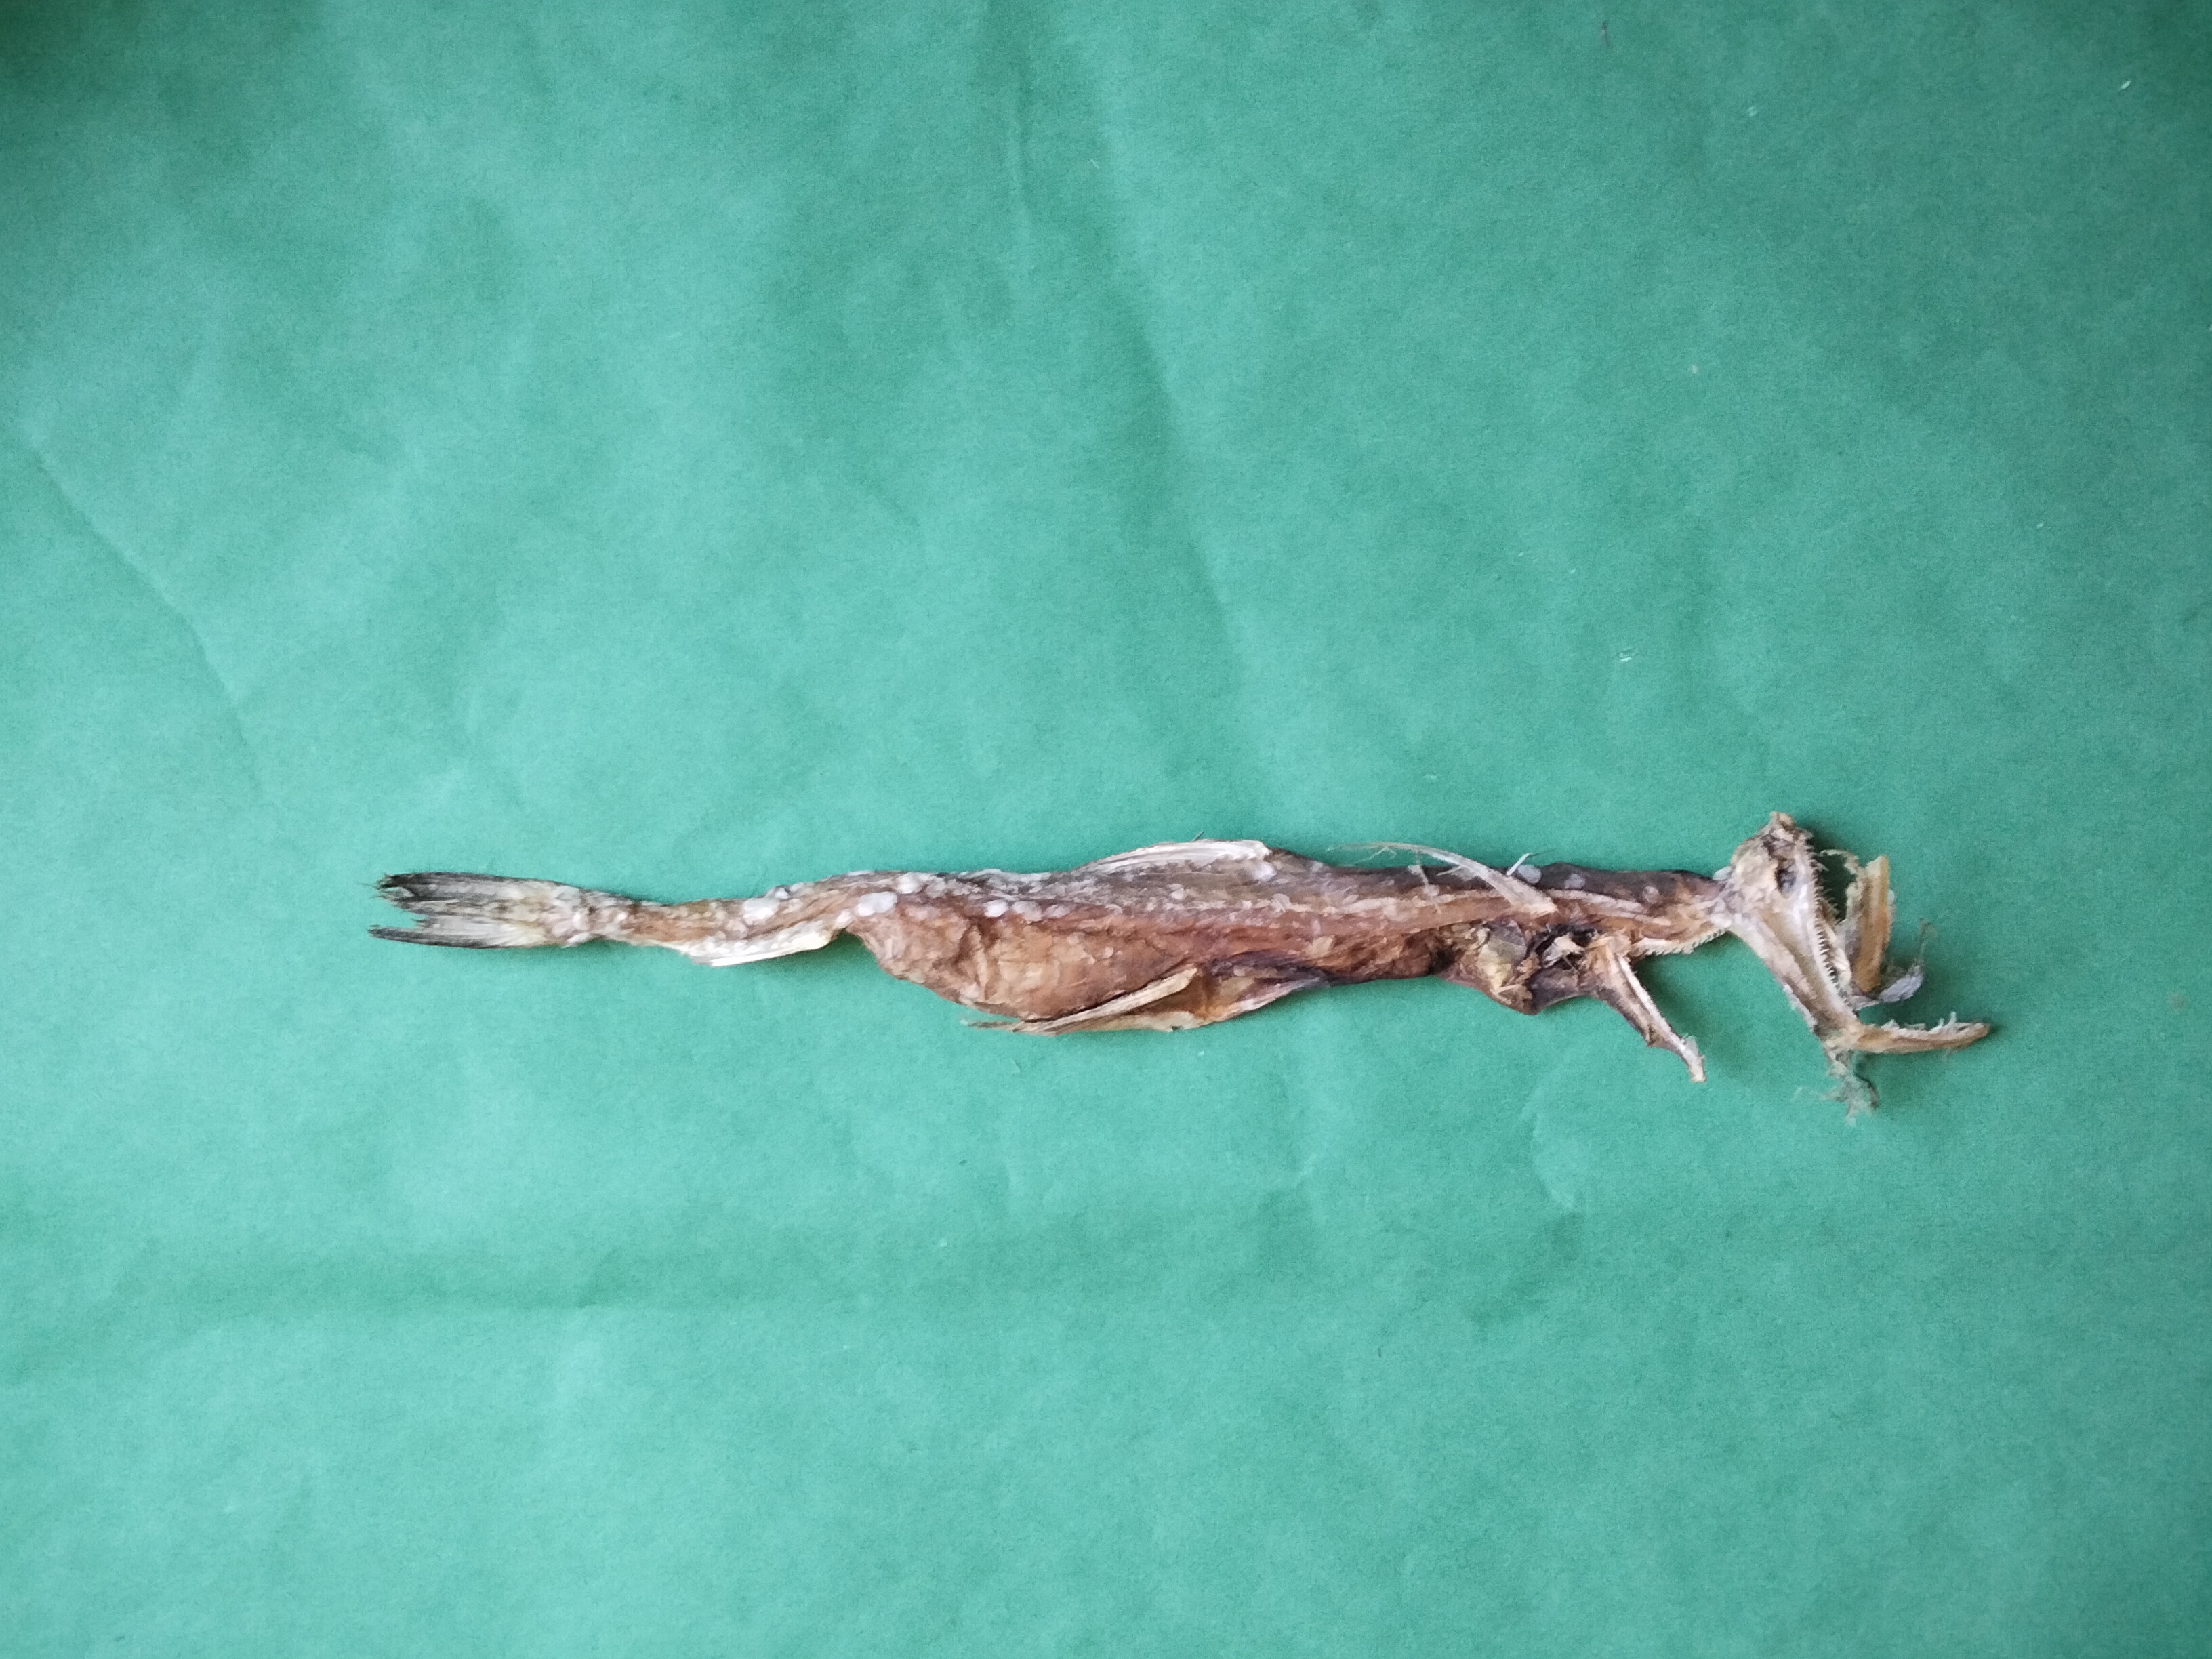
Species: Loitta